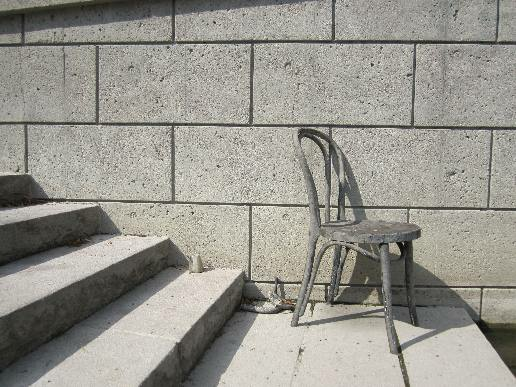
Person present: No